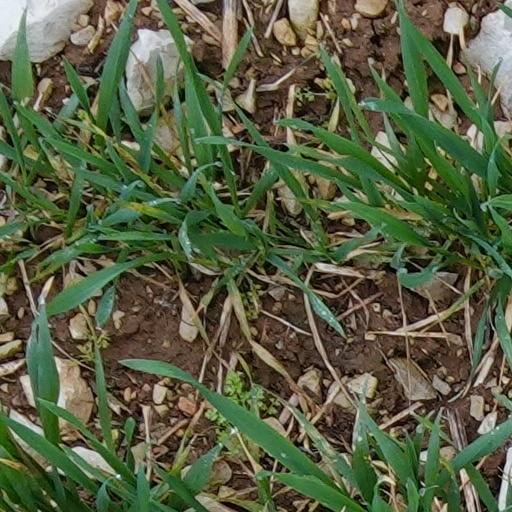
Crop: wheat